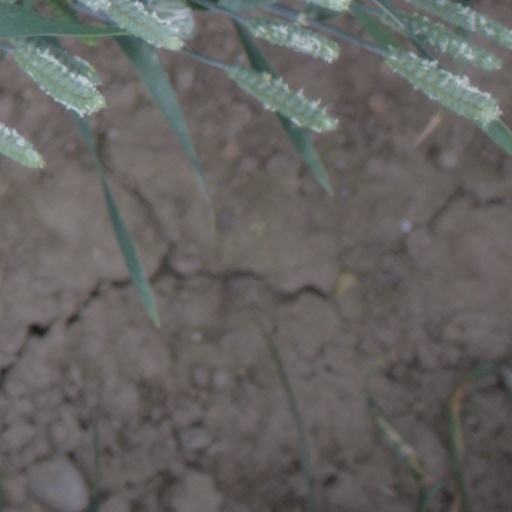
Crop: wheat